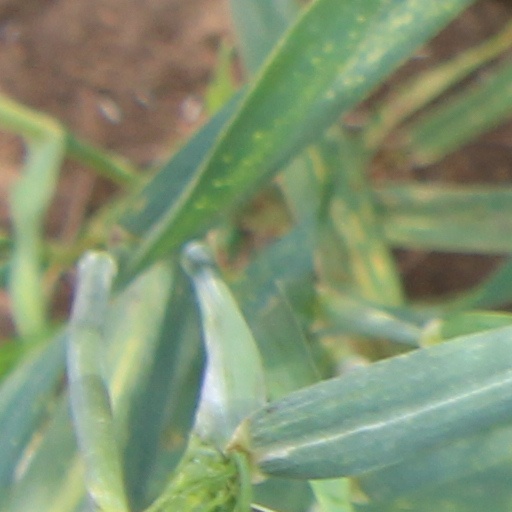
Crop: wheat